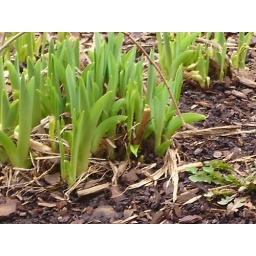
These are lilies that are in a flower bed up the walk from the Manor.